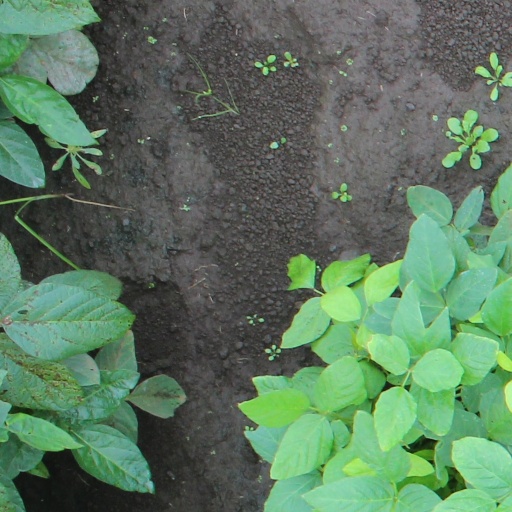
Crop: soybean